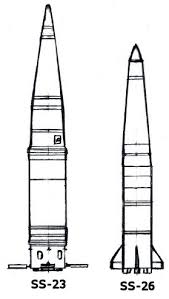
Label: Air Defense